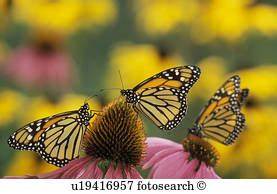
Label: farfalla